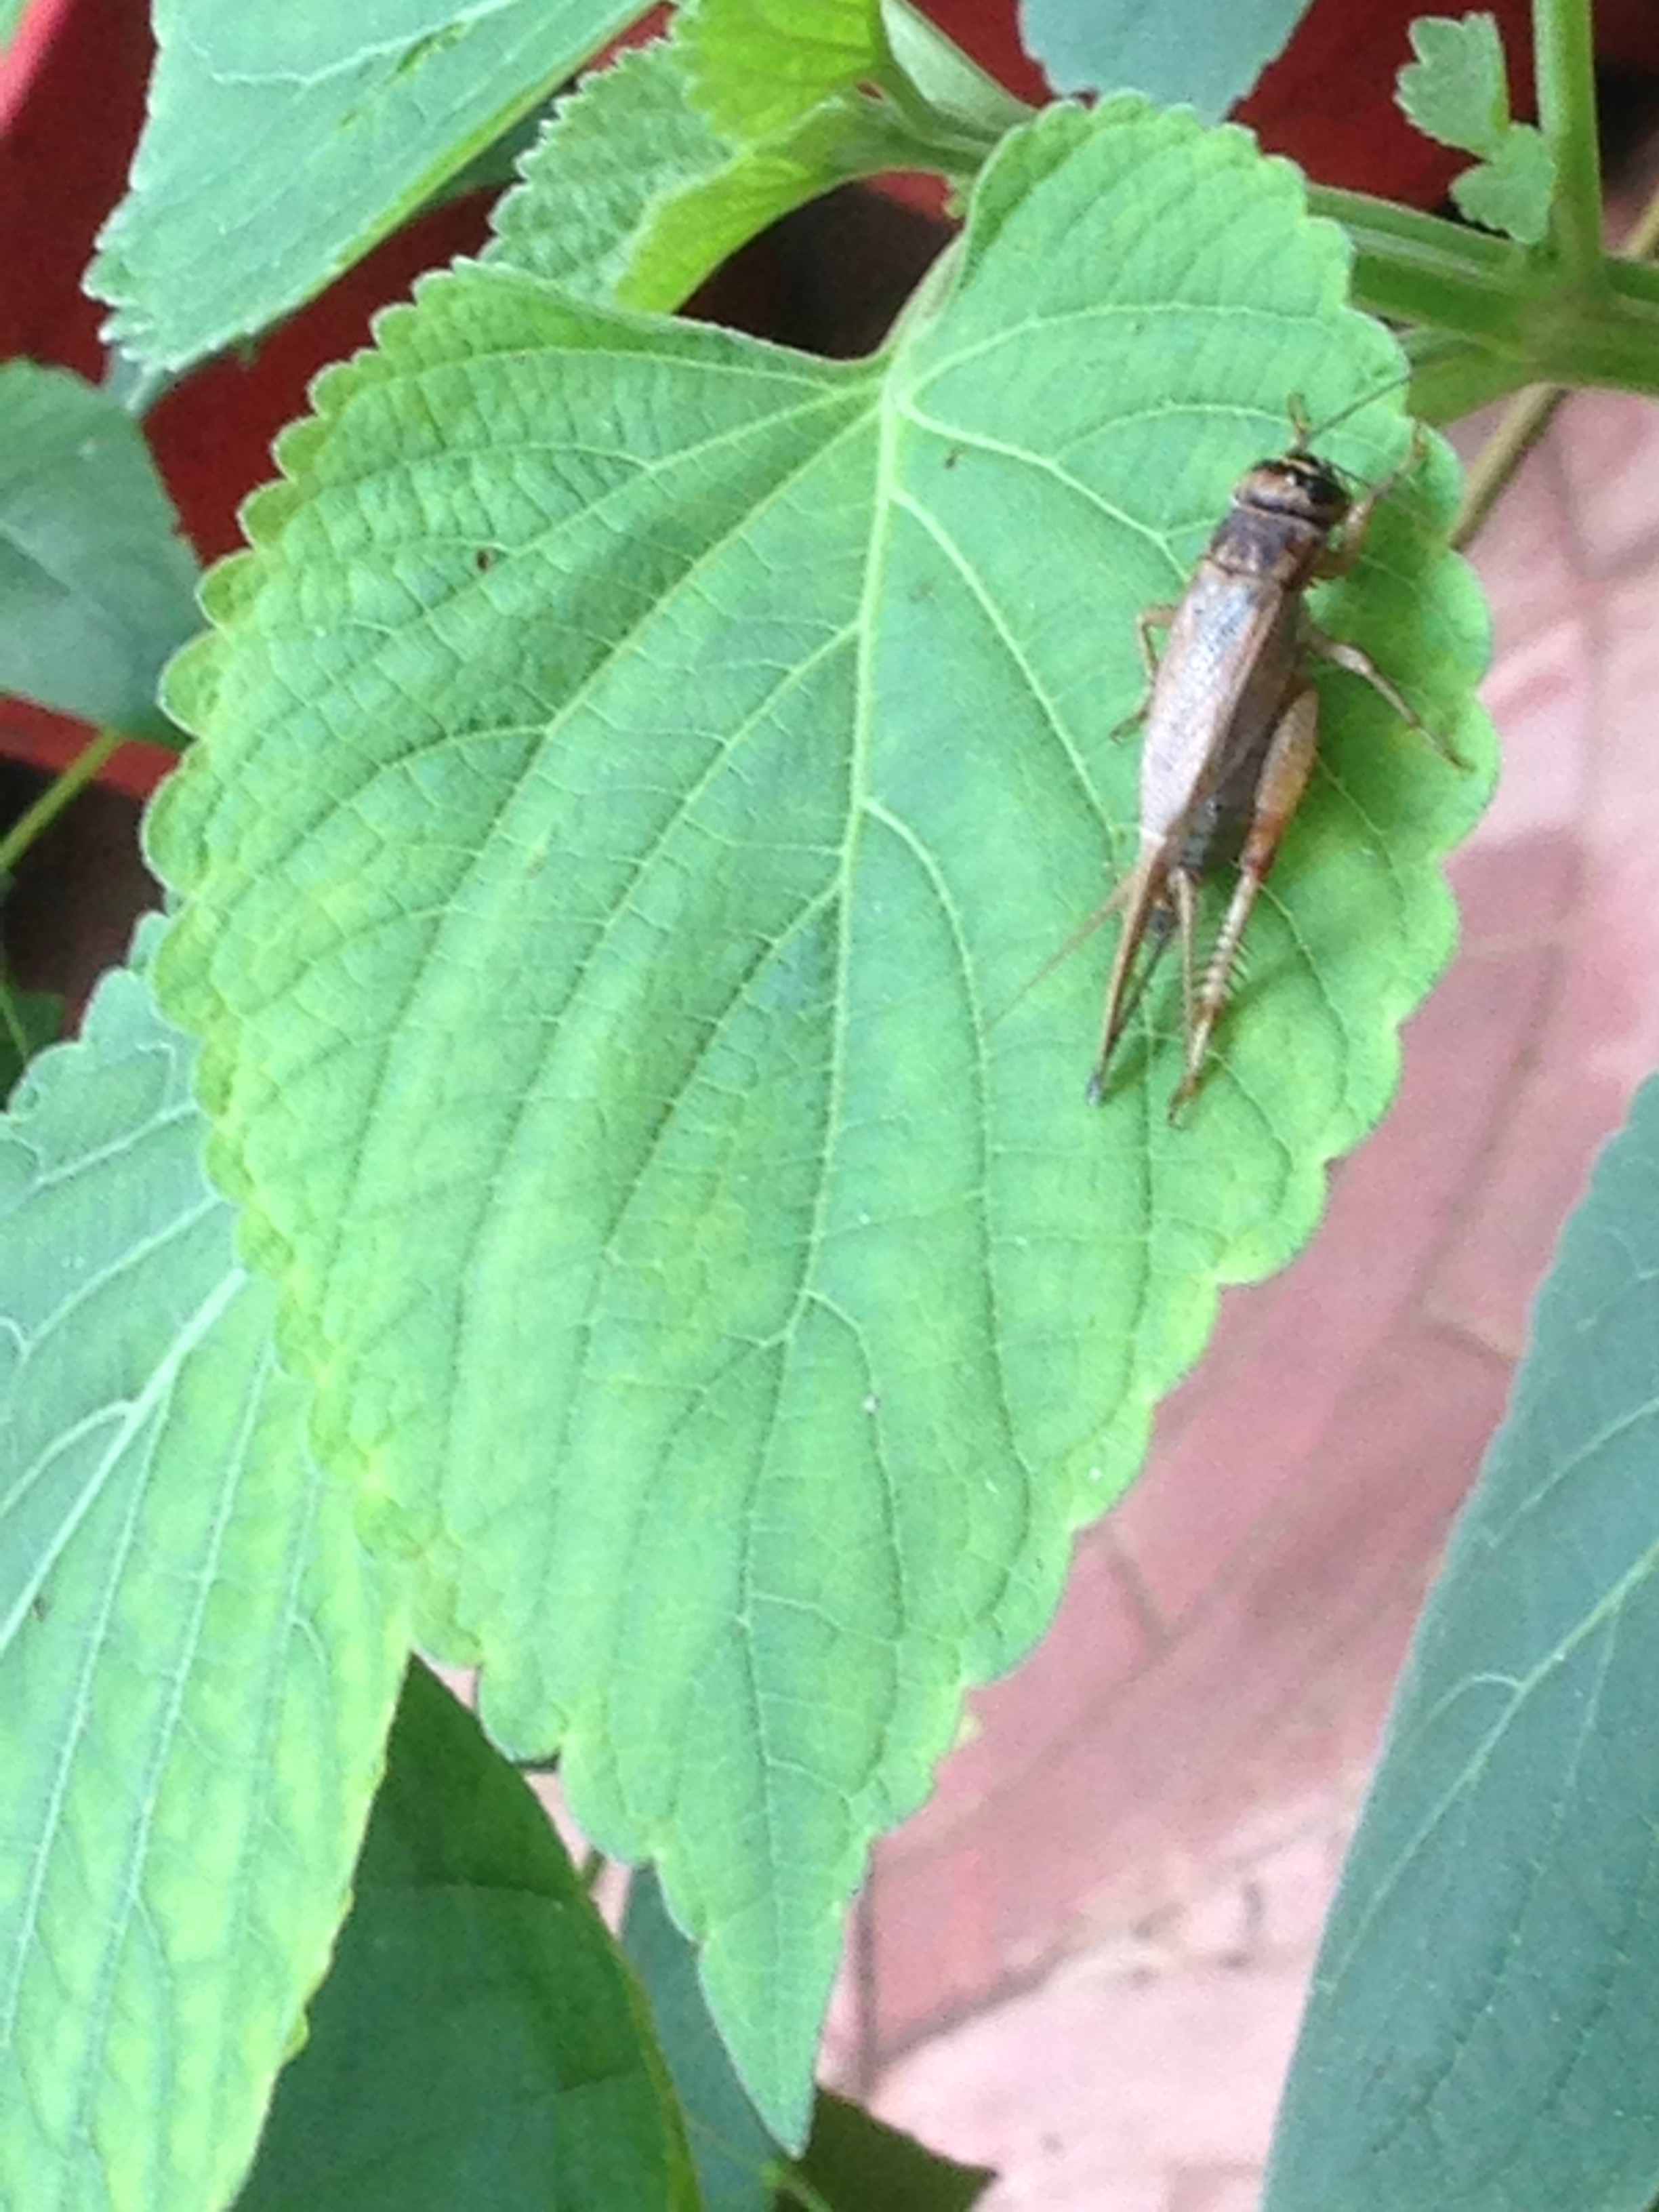
leaf, flower, plant, pest, insect, plant pathology, fly, bug, cicada, nettle family, herb, invertebrate, flowering plant